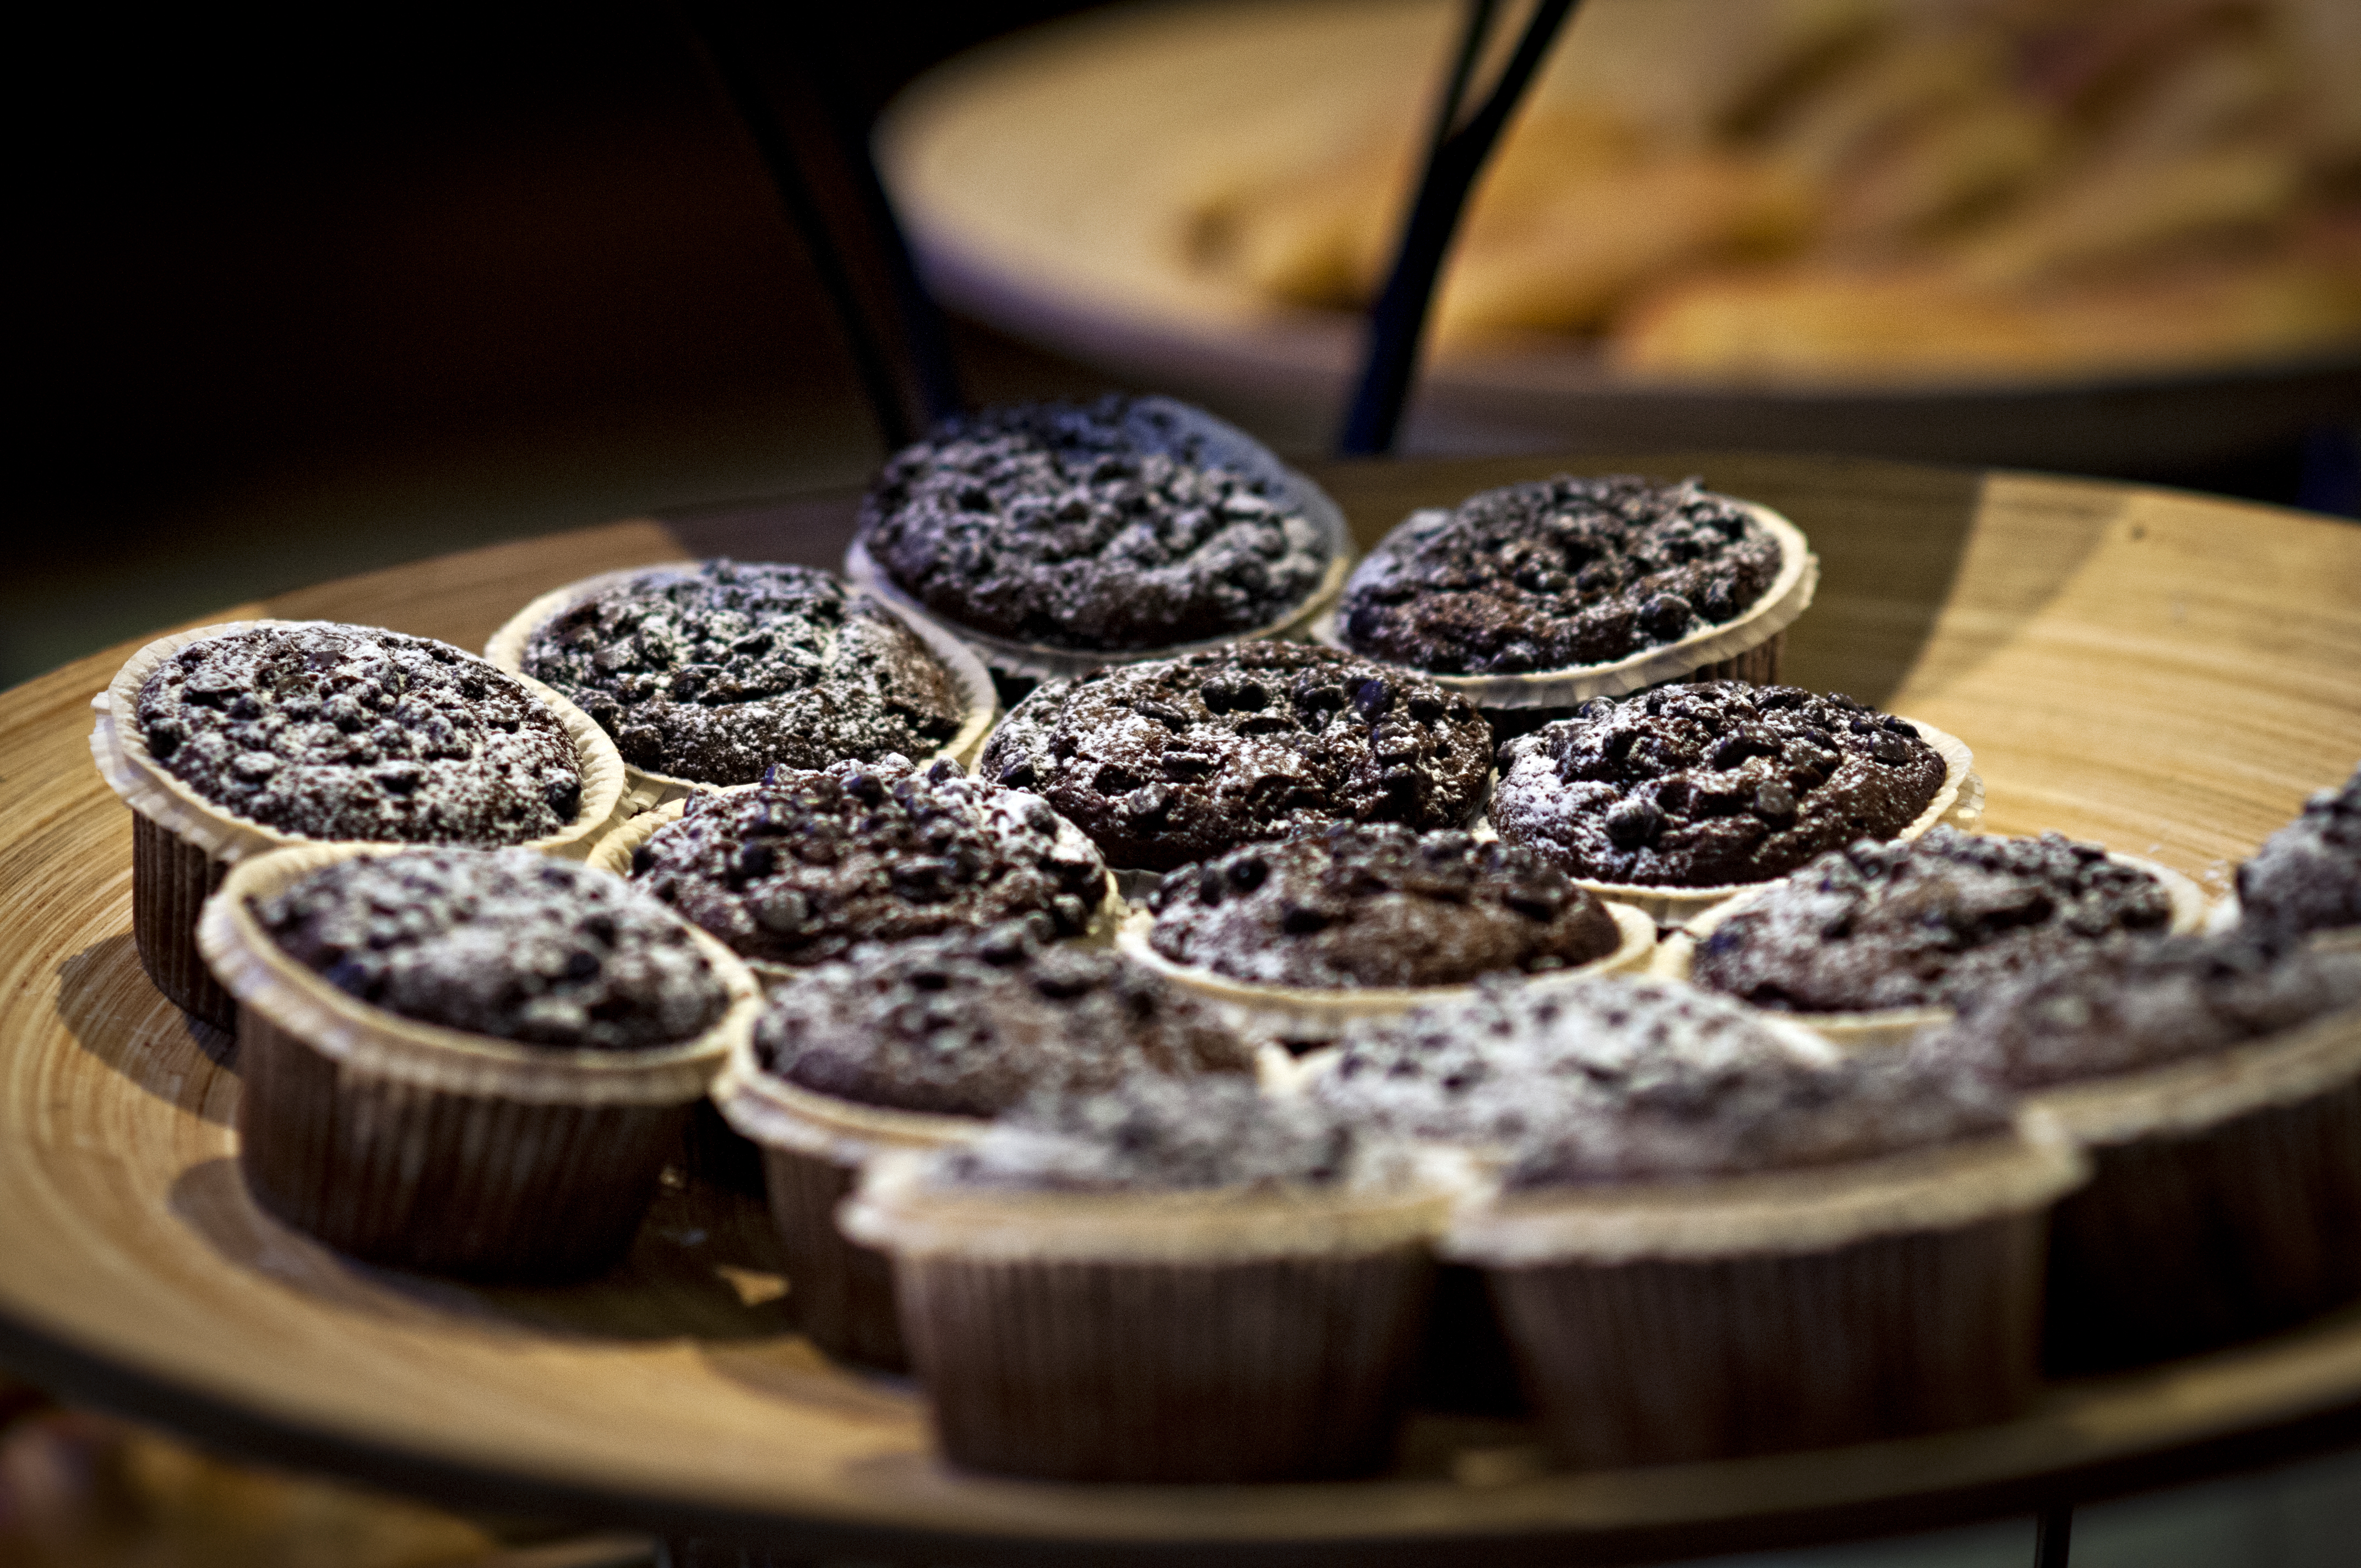
dish, meal, food, produce, breakfast, chocolate, cupcake, baking, cookie, dessert, cuisine, sweets, sweetness, muffins, baked goods, flavor, snack food, cookies and crackers, chocolate brownie